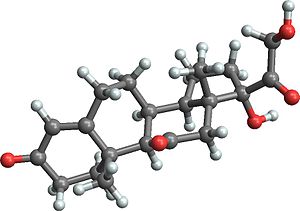
Kortison
3D-model af et kortisol-molekyle
Kortison er et steroidhormon. Det er et af de primære hormoner, der frigives af binyrerne som svar på stress. Det er kortikosteroid og nært beslægtet med kortikosteron. Det benyttes mod en række lidelser og kan indgives intravenøst, oralt, intraartikulært eller transkutant.